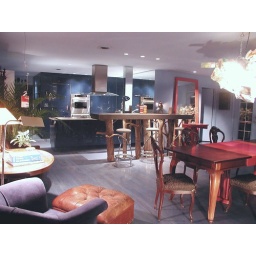
The bar base is made from the oaks we cut in the back yard...